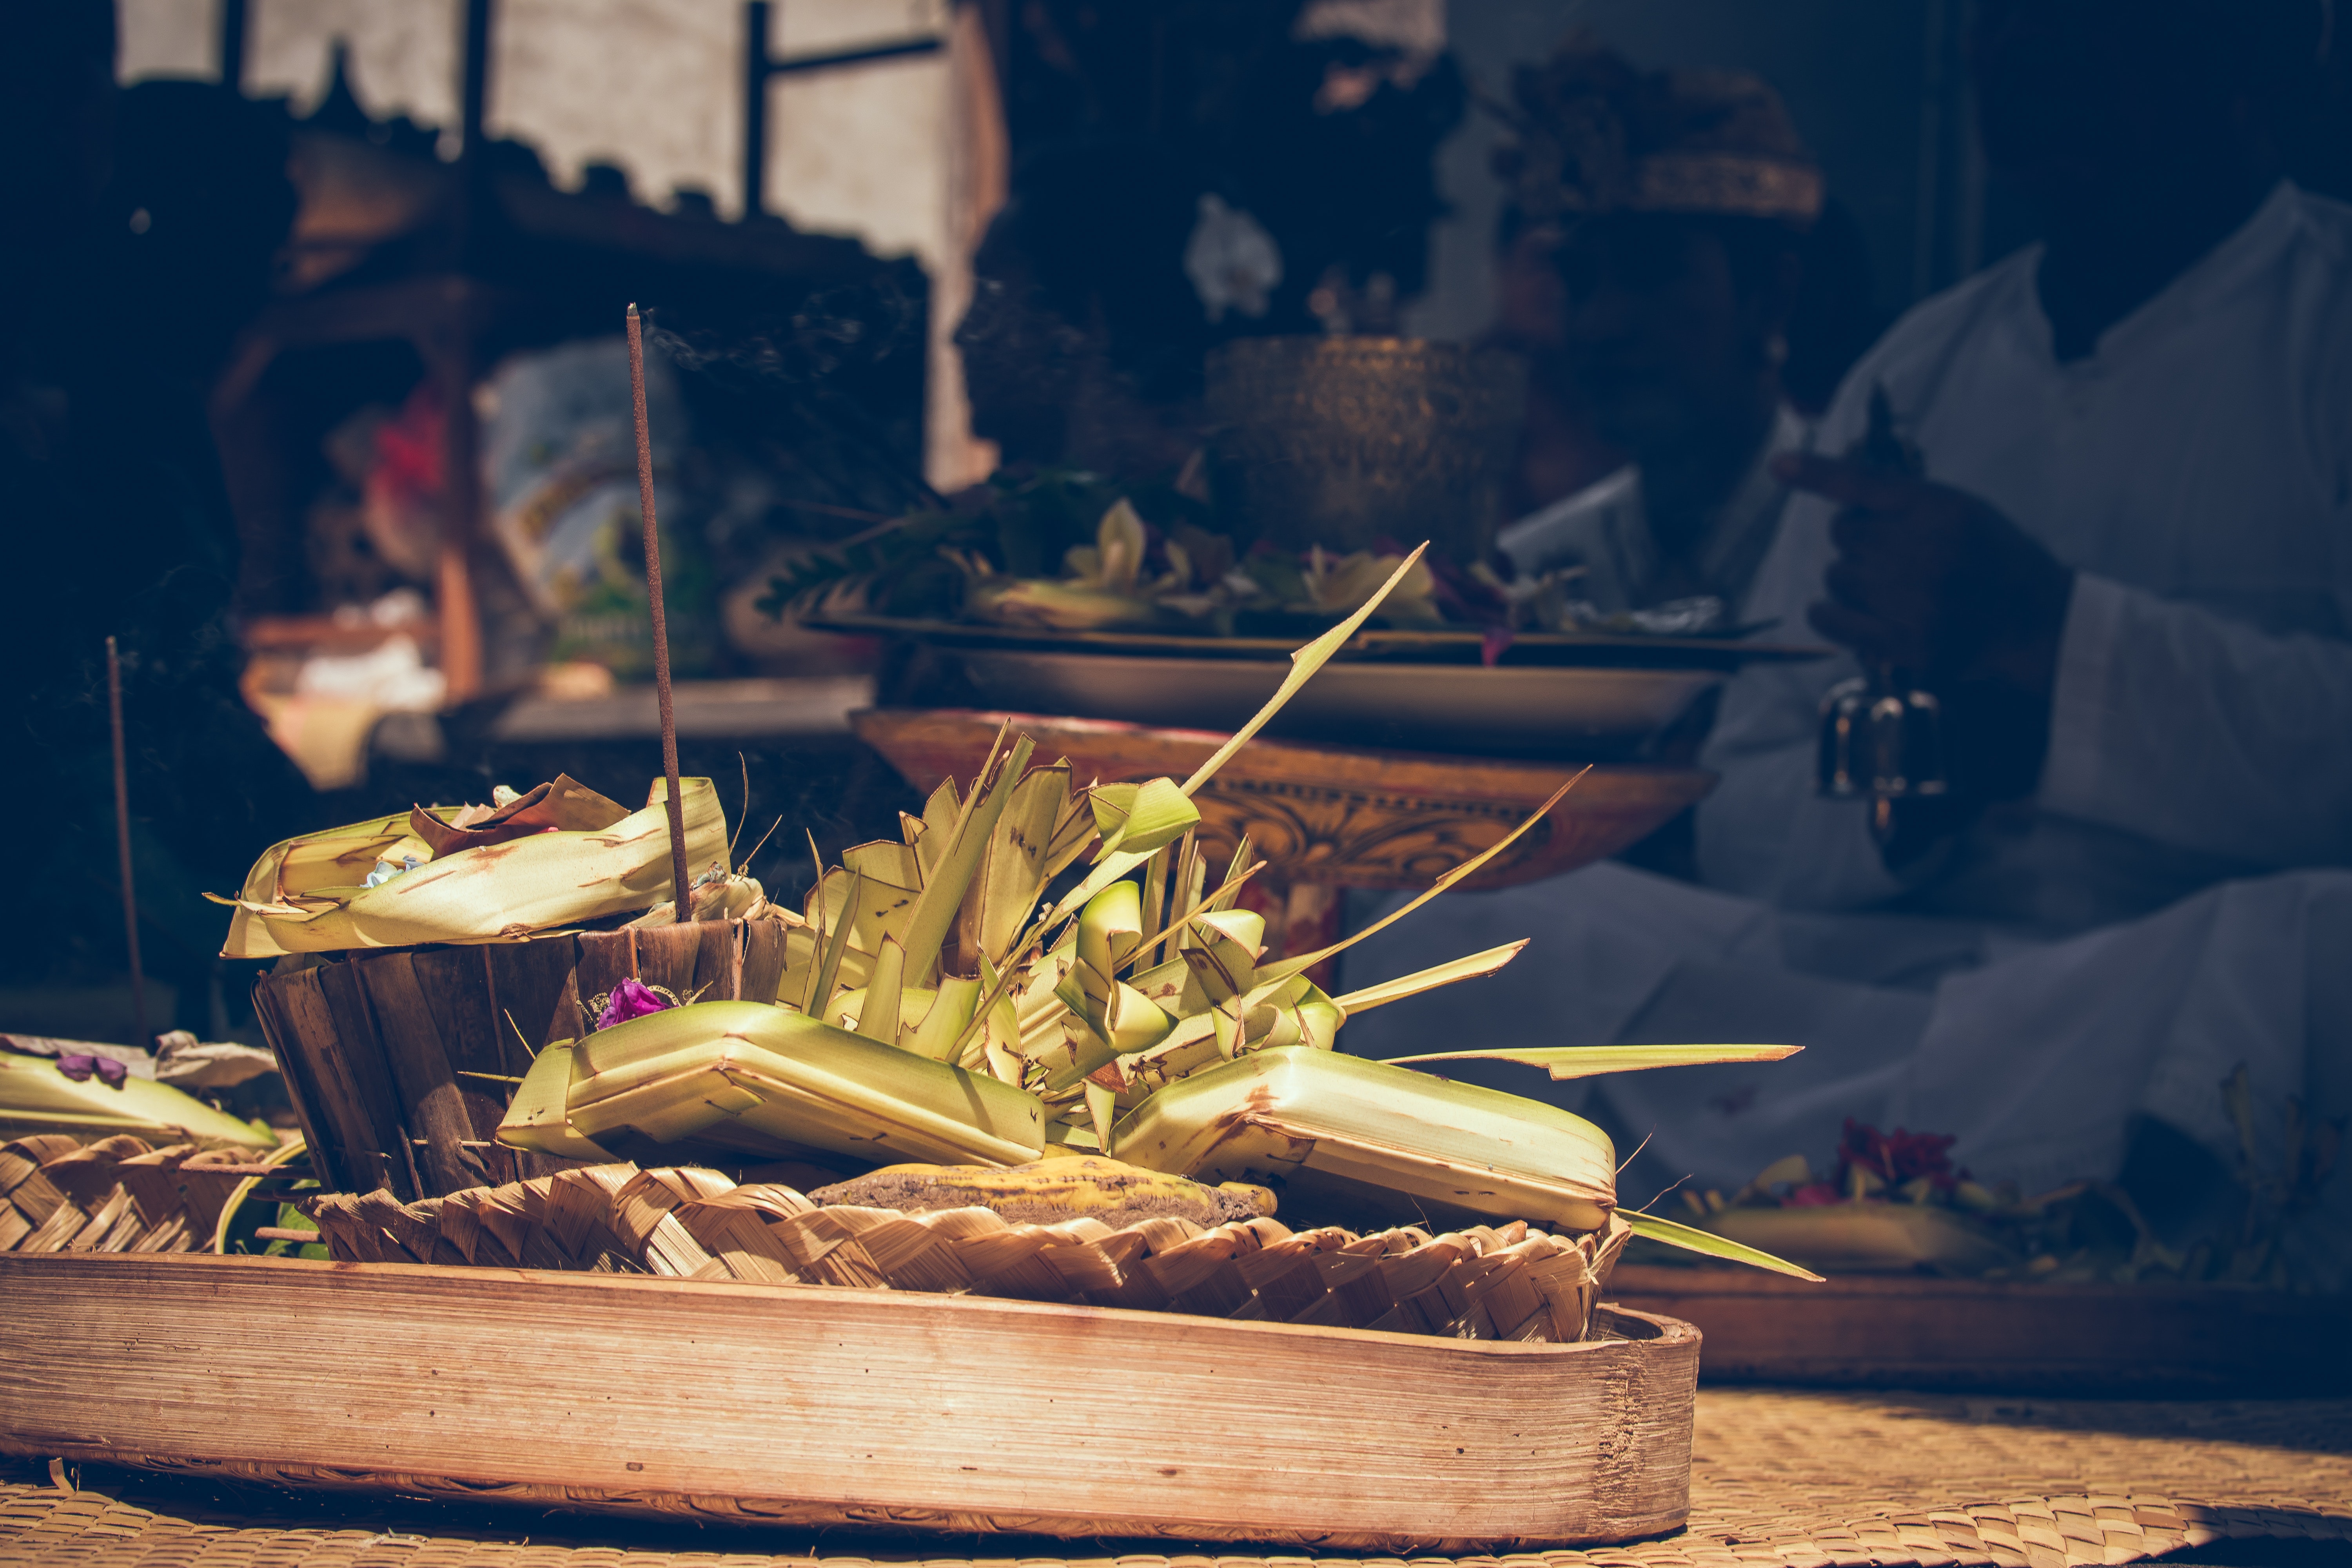
sky, dish, still life photography, photography, cuisine, food, wood, cloud, still life, plant, finger food, side dish, flower